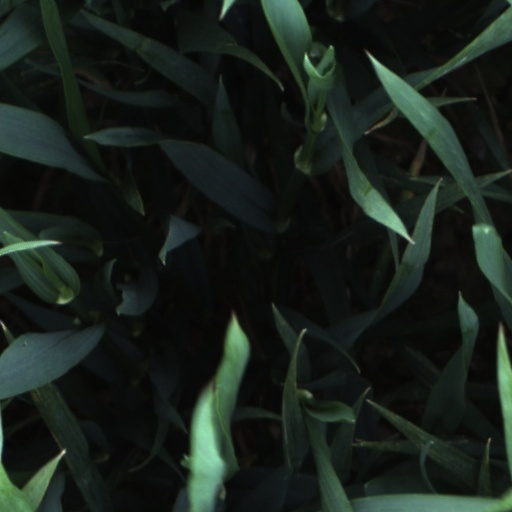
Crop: wheat